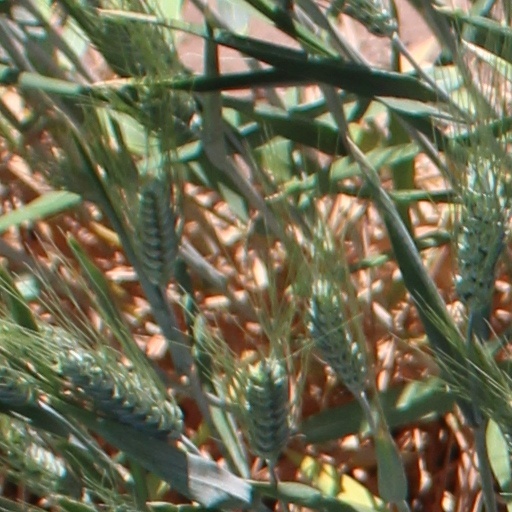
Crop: wheat